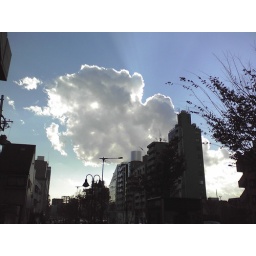
The only cloud in the sky obscures the sun.